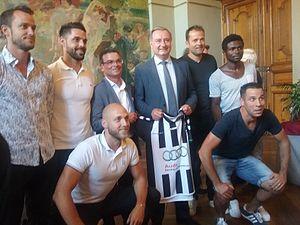
En présence de Monsieur Jean Luc Moudenc, Maire de Toulouse, une réception a été organisée à l’honneur du nouveau Club Toulouse Métropole Football Club, après la fusion des deux clubs historiques de Toulouse, le Toulouse St-Jo et le Toulouse Fontaines.
Le Toulouse Fontaines Club était un club de football français basé dans le quartier toulousain de St Cyprien, il était membre de la ligue de Midi-Pyrénées de football. Fondé en 1932 sous le nom de Jeunesse Olympique Bourrassol, il prend le nom d'Association Sportive Espérance Toulouse en 1963 puis son nom actuel en 1978.
Le Toulouse Fontaines Club était un club de football français basé dans le quartier toulousain de St Cyprien, il était membre de la ligue de Midi-Pyrénées de football. Fondé en 1932 sous le nom de Jeunesse Olympique Bourrassol, il prend le nom d'Association Sportive Espérance Toulouse en 1963 puis son nom actuel en 1978.